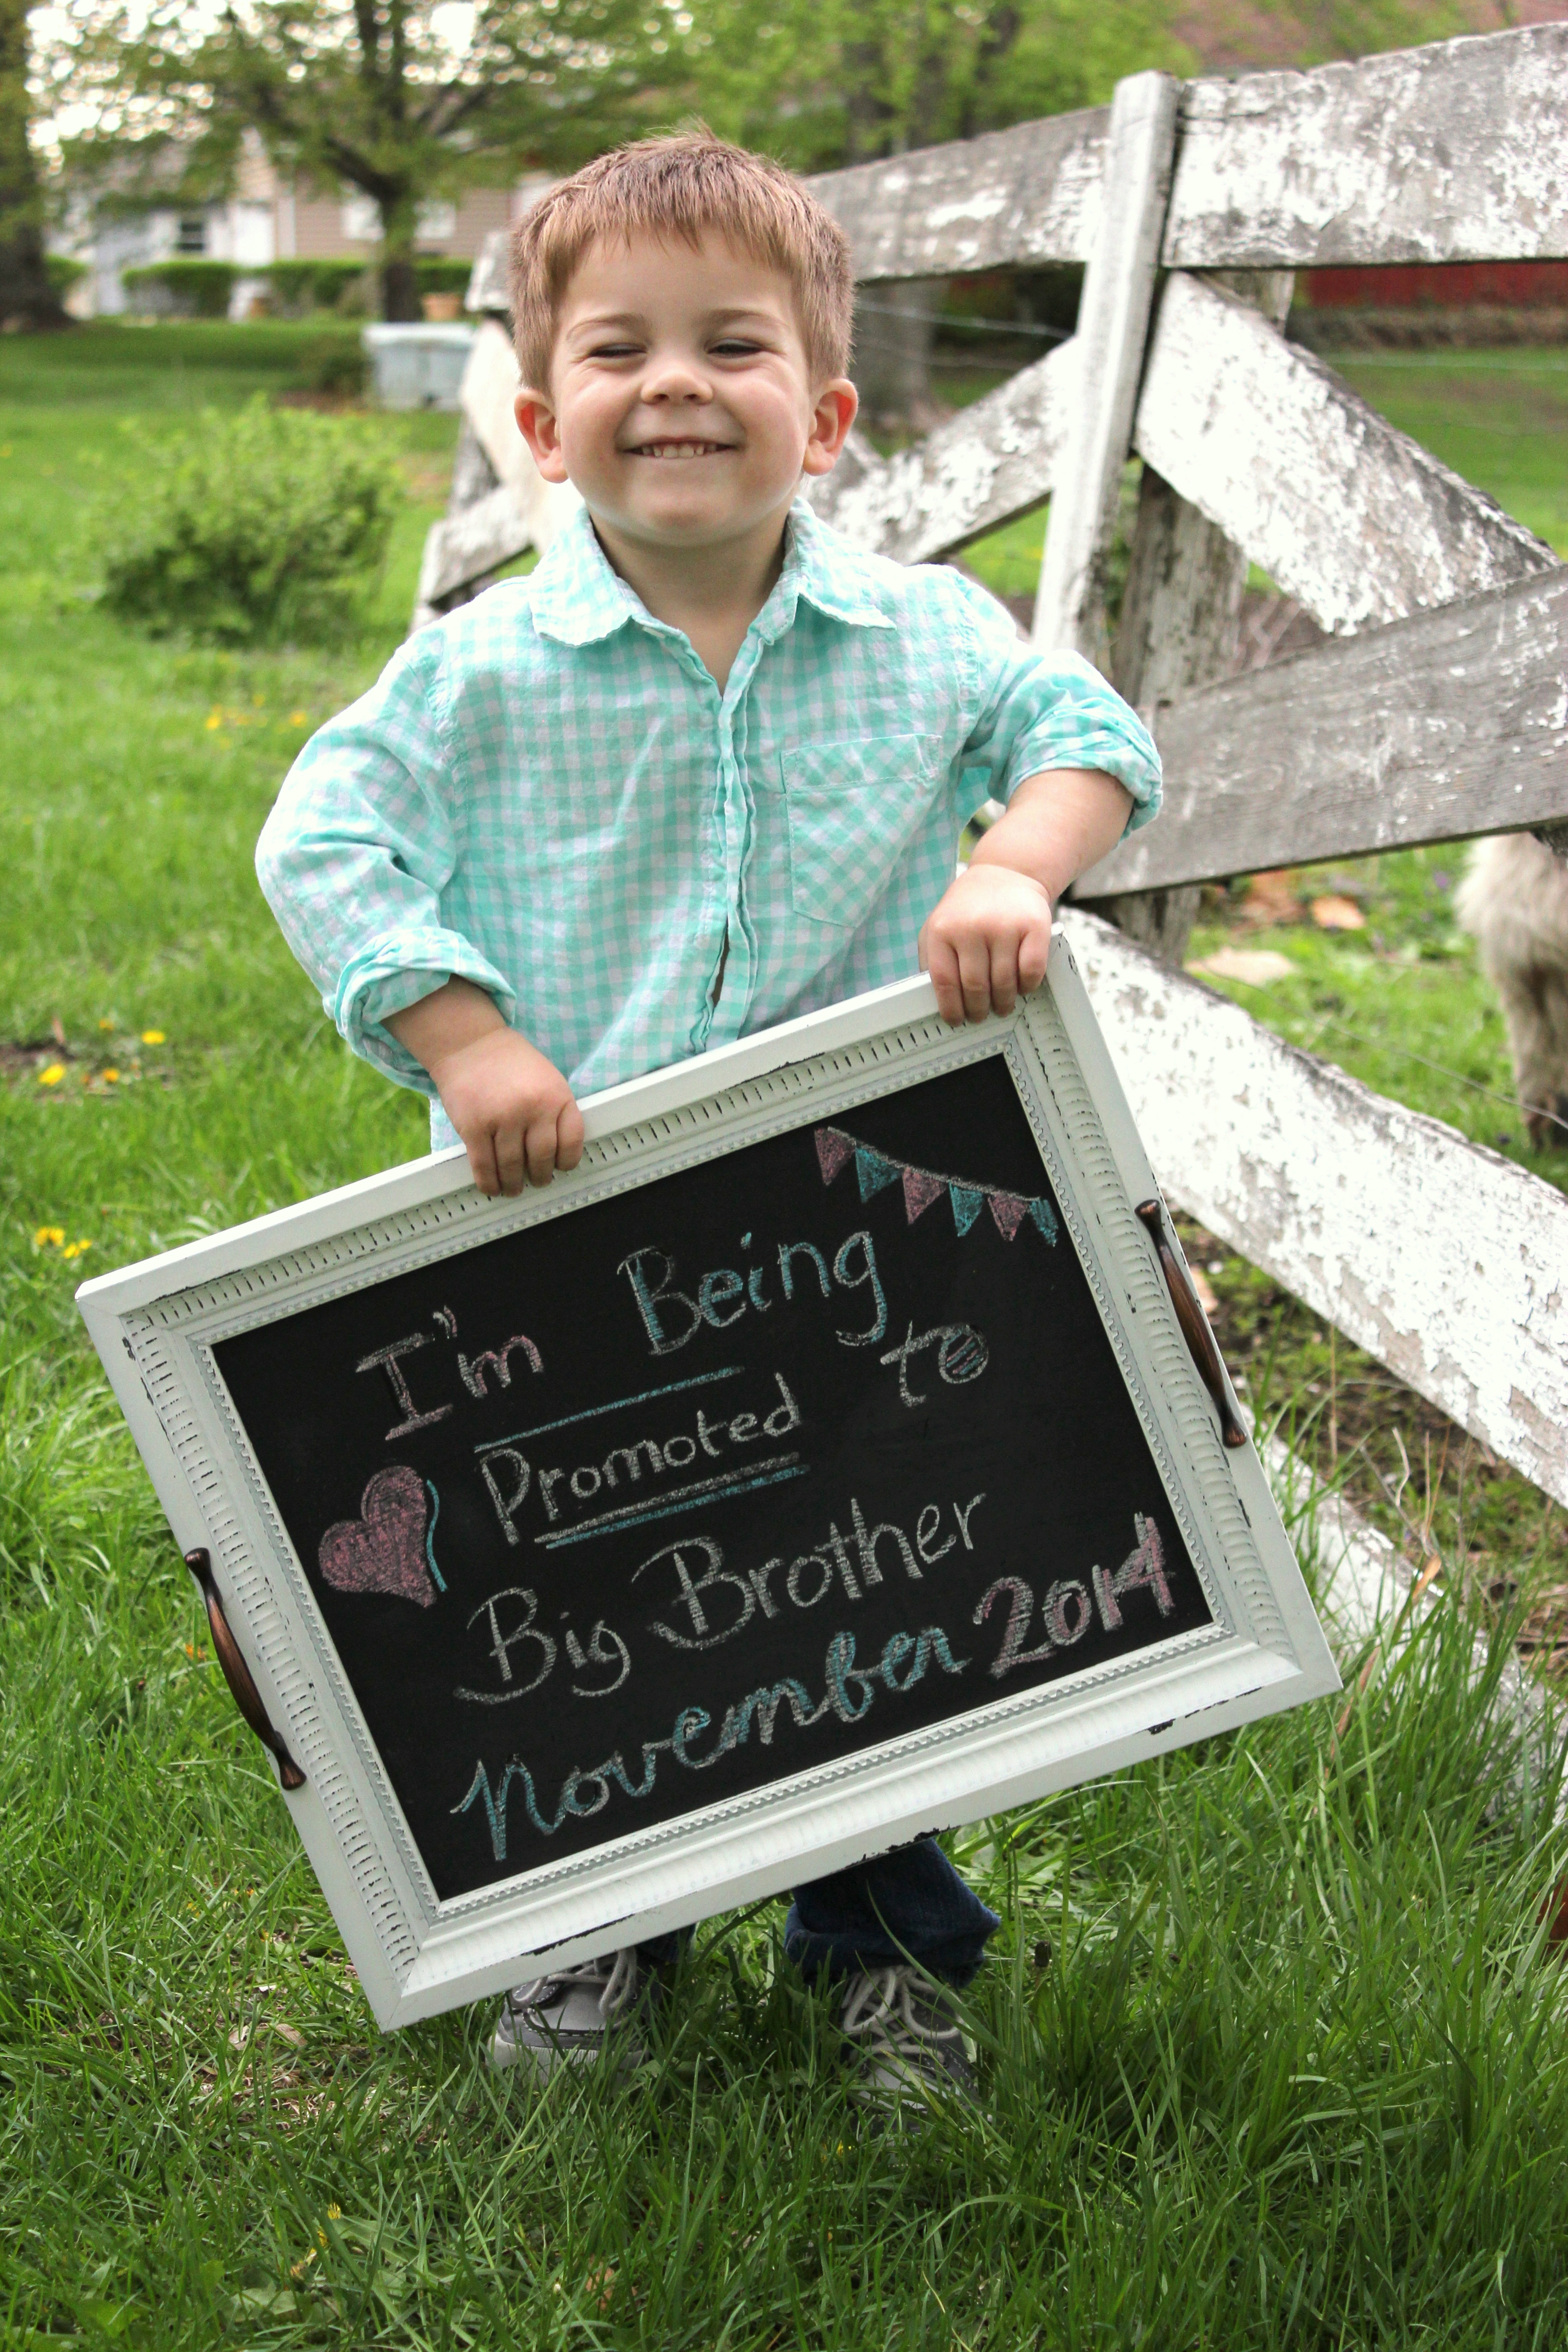
fence, people, lawn, sign, love, smile, cheerful, affection, happy, proud, announcement, big brother, white fence, new baby, announce